Andrei Markov (ice hockey)

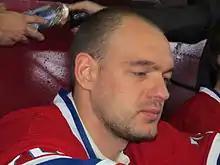
Markov with the Montreal Canadiens in 2010

On 1 October 2009, Markov suffered a lacerated ankle injury after colliding with teammate Carey Price's skate and was initially expected to be out of the Canadiens' lineup until February 2010. Markov made a full recovery almost two months ahead of schedule and returned to action on 19 December 2009, when the Canadiens faced the New York Islanders. Markov ended up jump-starting the Habs' offence with two goals in his return en route to a 3–0 victory. During the 2010 Stanley Cup playoffs against the Pittsburgh Penguins on 30 April, Markov suffered a leg injury after being hit by Matt Cooke.